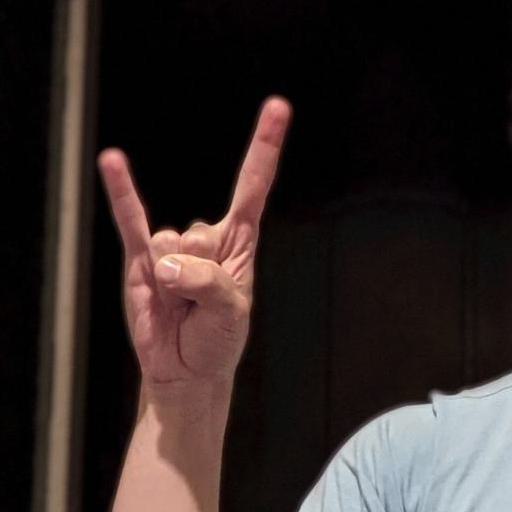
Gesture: rock